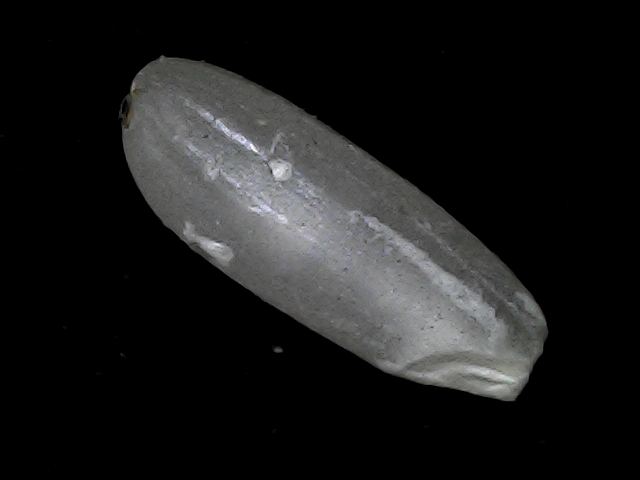
Rice variety: BD93